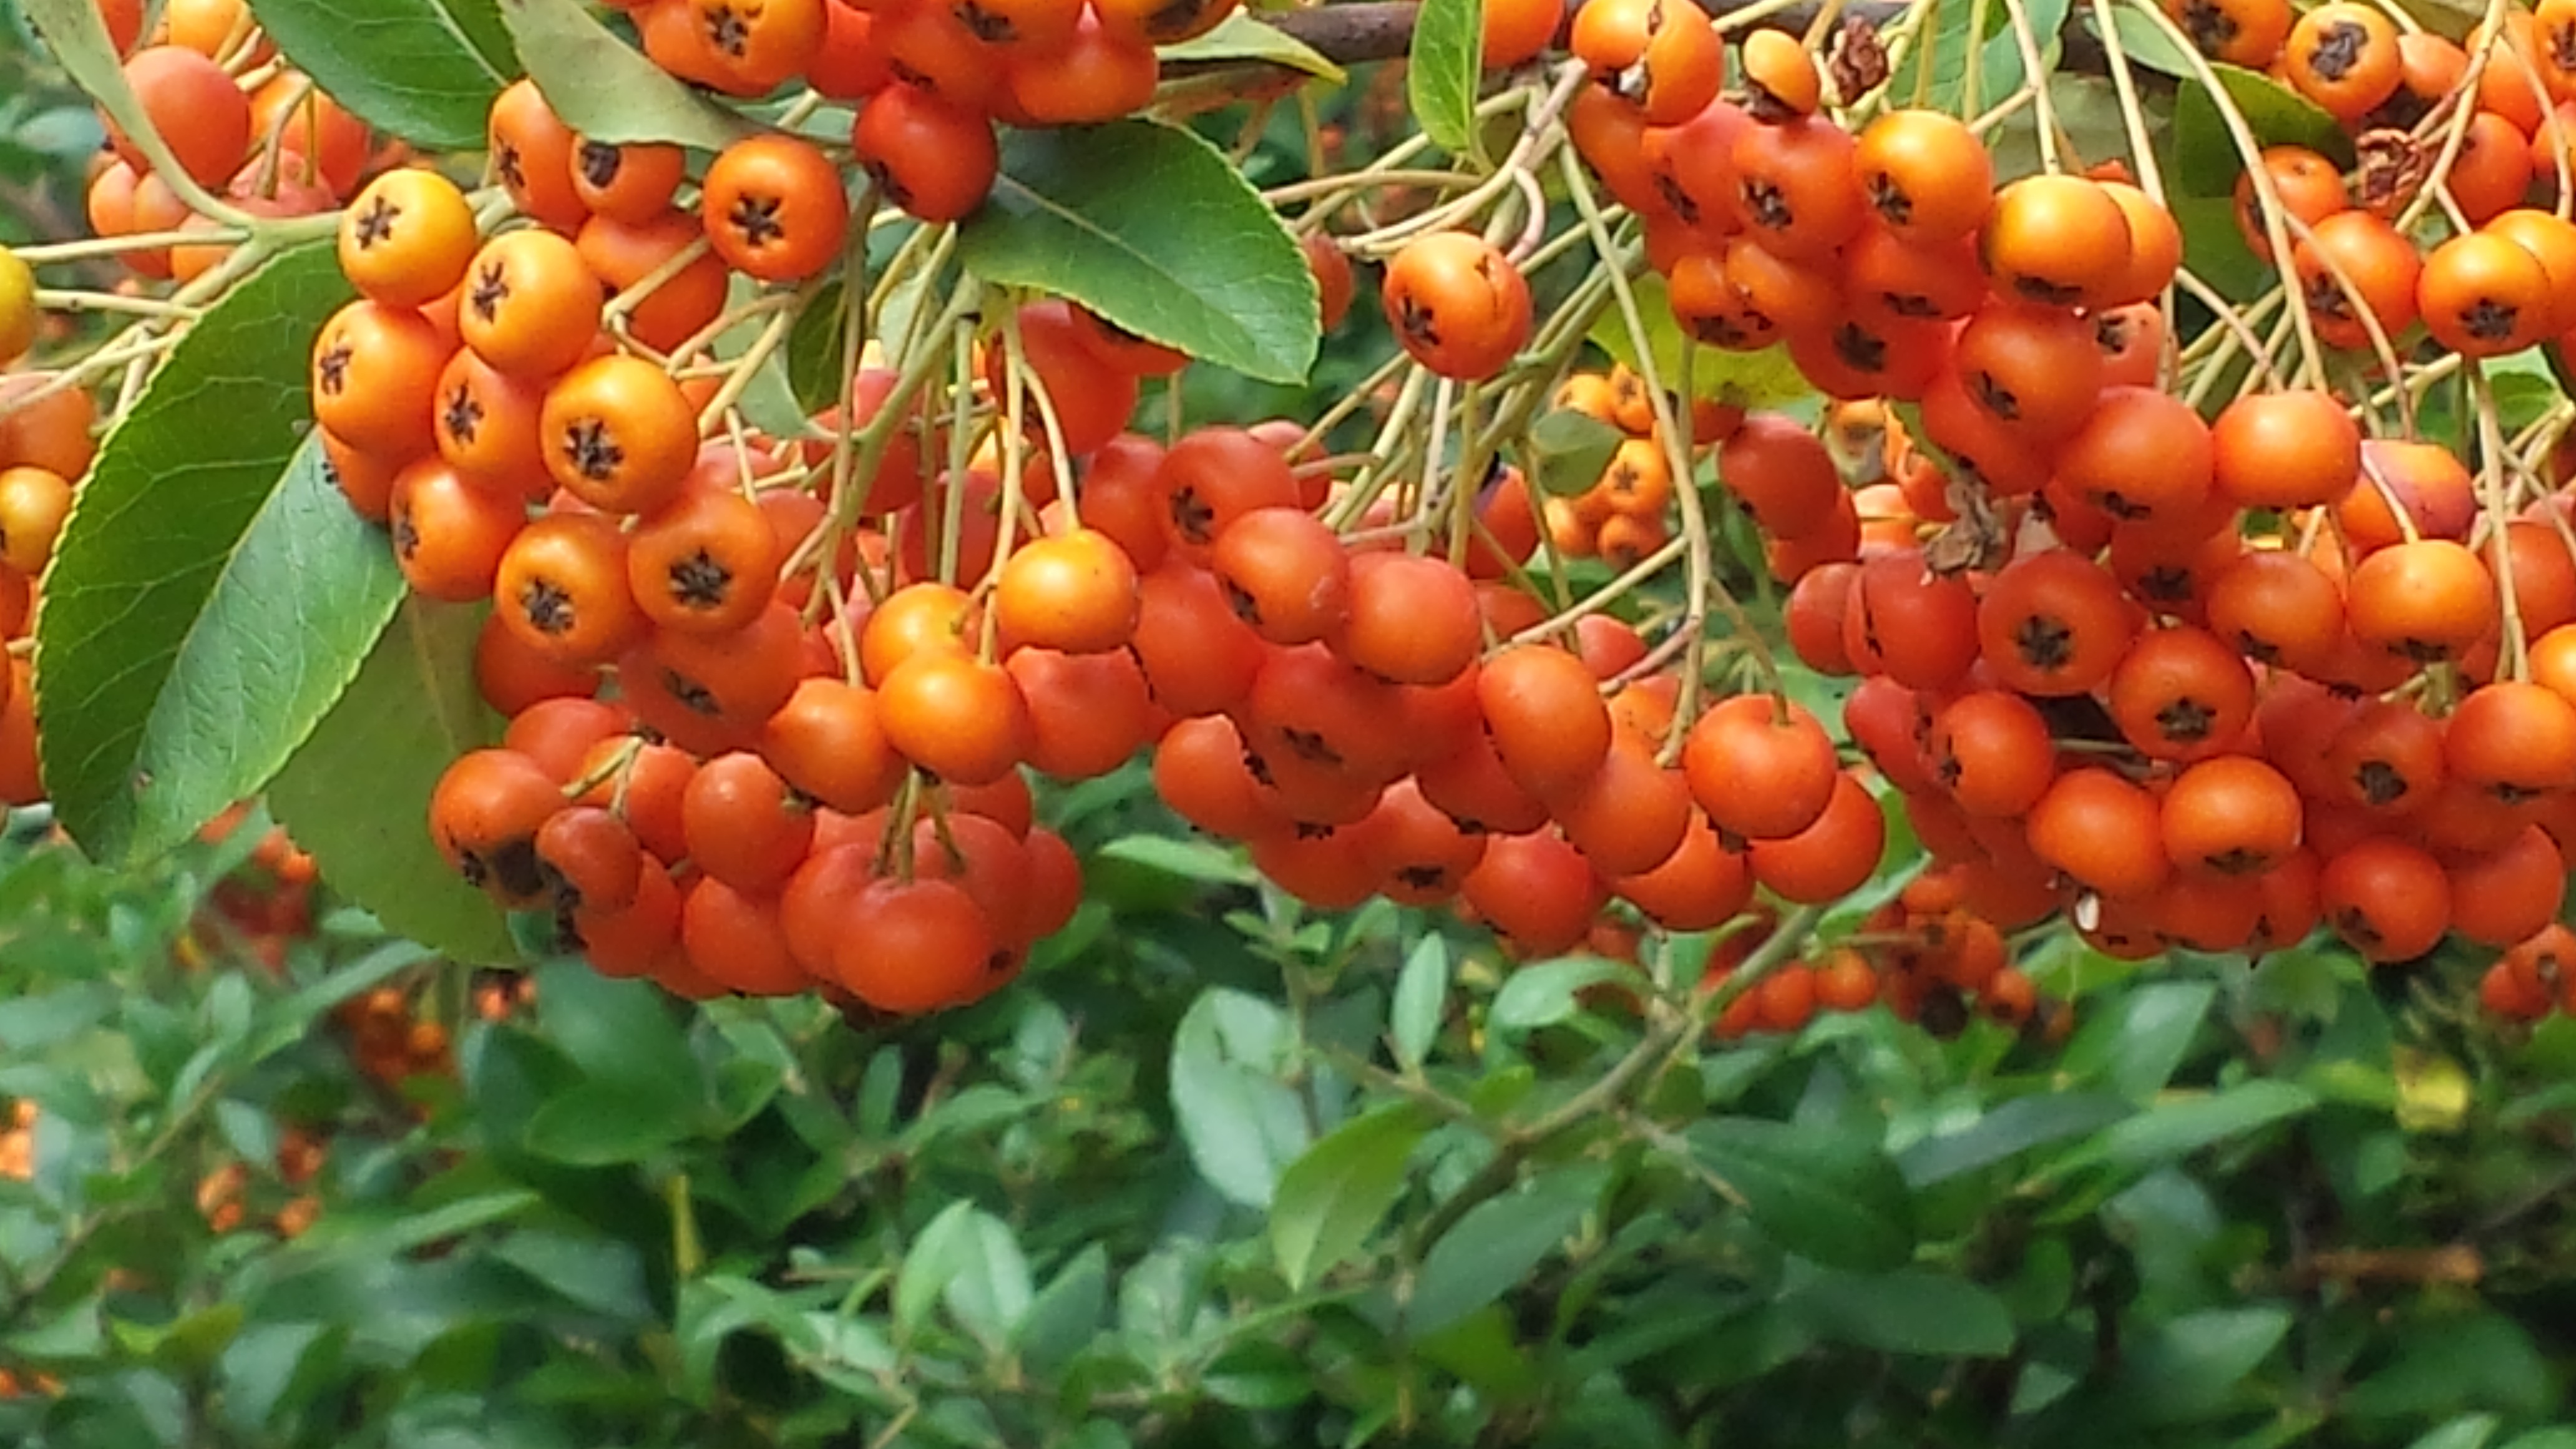
nature, plant, fruit, flower, orange, food, produce, evergreen, autumn, flora, berries, shrub, fruits, flowering plant, rowanberries, cloudberry, land plant, hippophae